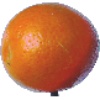
Label: Tangelo 1